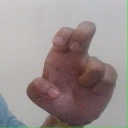
अक्षर: अ